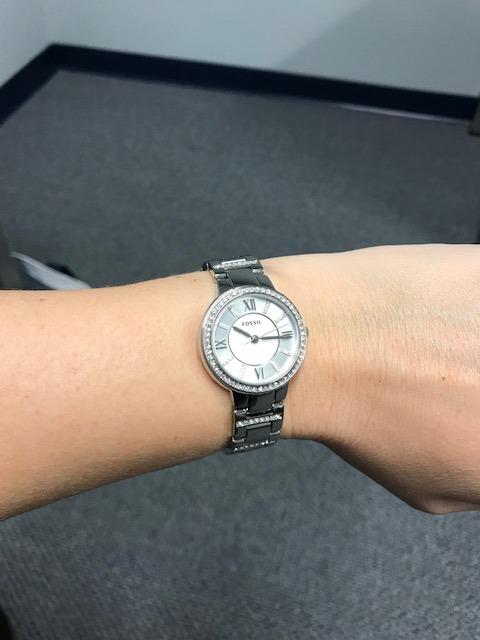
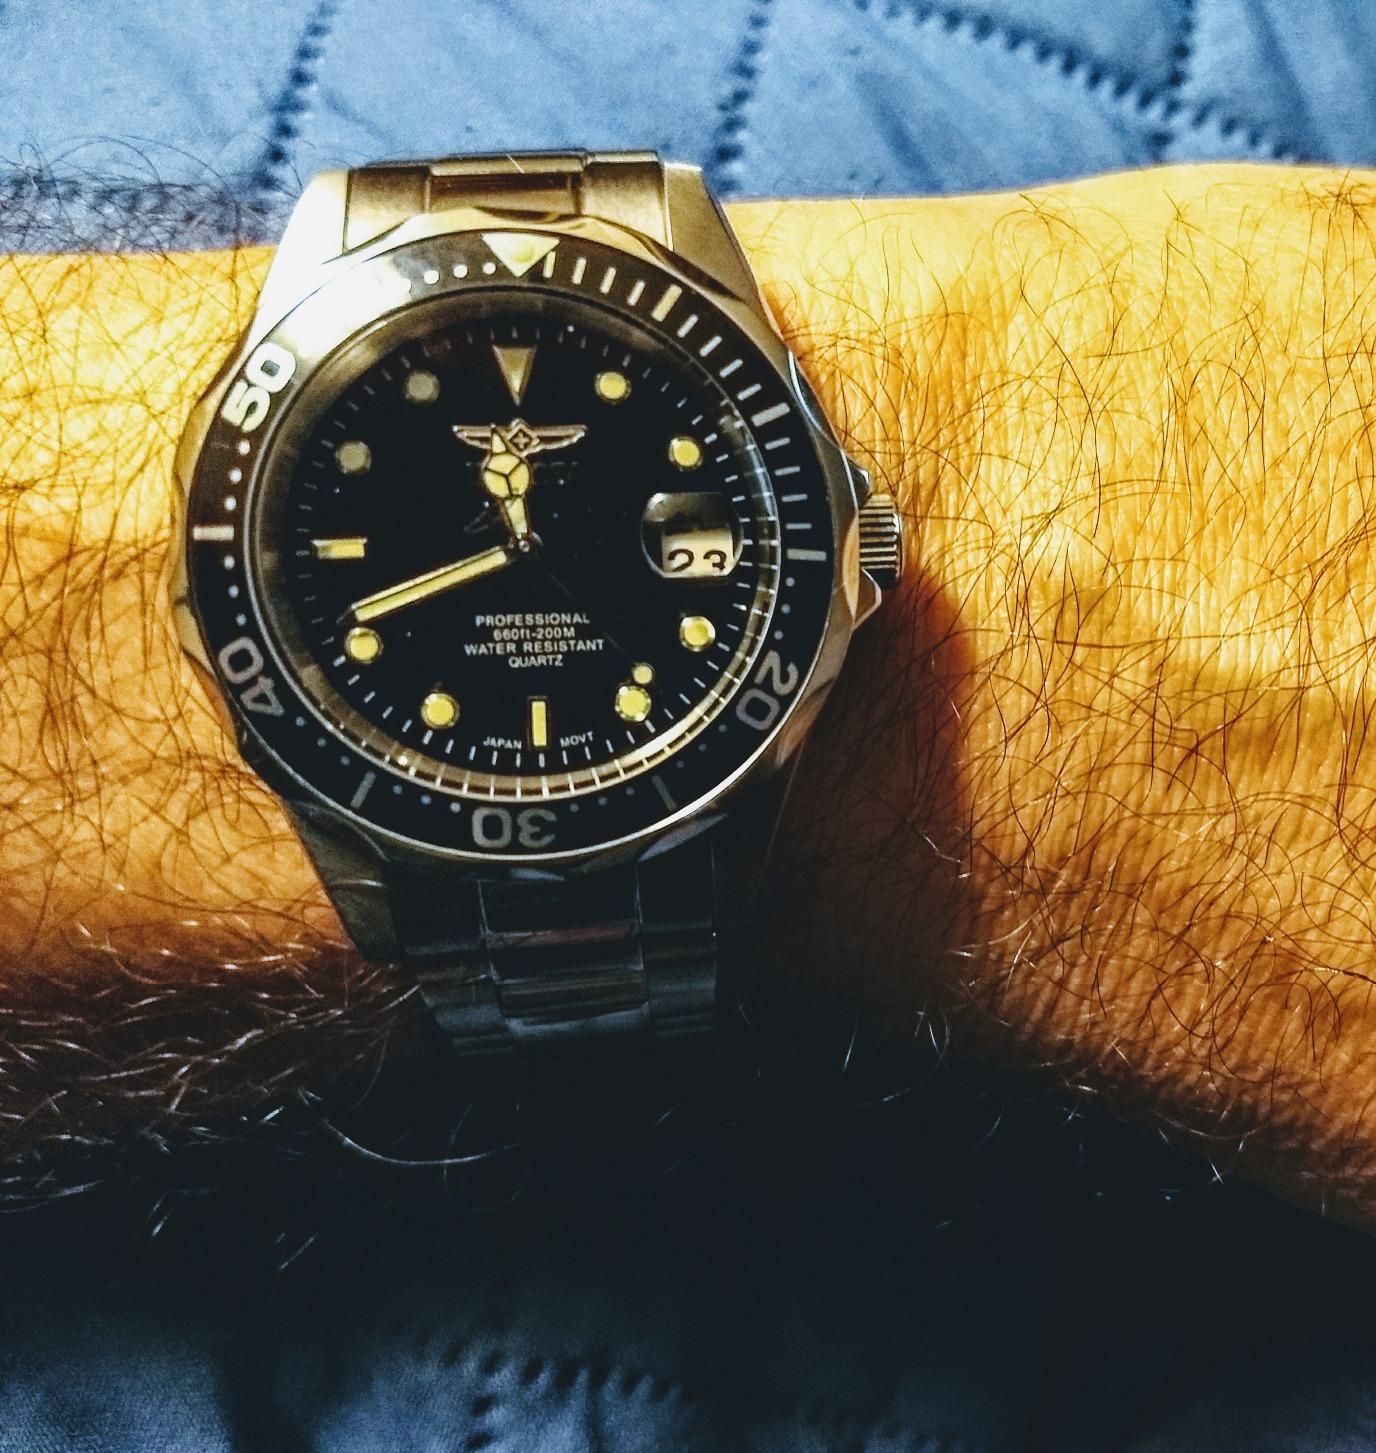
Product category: accessories_watch
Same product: no